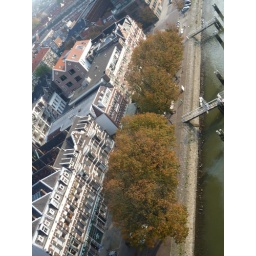
Some city trees in orange